Themistocles

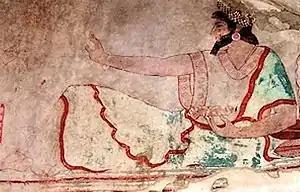
A dignitary of Asia Minor in Achaemenid style, c. 475 BC. Karaburun tomb near Elmalı, Lycia.

It seems clear that, towards the end of the decade, Themistocles had begun to accrue enemies, and had become arrogant; moreover his fellow citizens had become jealous of his prestige and power. The Rhodian poet Timocreon was among his most eloquent enemies, composing slanderous drinking songs. Meanwhile, the Spartans actively worked against him, trying to promote Cimon (son of Miltiades) as a rival to Themistocles. Furthermore, after the treason and disgrace of the Spartan general Pausanias, the Spartans tried to implicate Themistocles in the plot; he was, however, acquitted of these charges. In Athens itself, he lost favour by building a sanctuary of Artemis, with the epithet "Aristoboulẽ" ("of good counsel") near his home, a blatant reference to his own role in delivering Greece from the Persian invasion. Eventually, in either 472 or 471 BC, he was ostracised. In itself, this did not mean that Themistocles had done anything wrong; ostracism, in the words of Plutarch, "was not a penalty, but a way of pacifying and alleviating that jealousy which delights to humble the eminent, breathing out its malice into this disfranchisement."